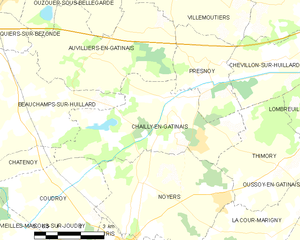
Chailly-en-Gâtinais est une commune française située dans le département du Loiret, en région Centre-Val de Loire.